Azerbaijan State Academic Philharmonic Hall

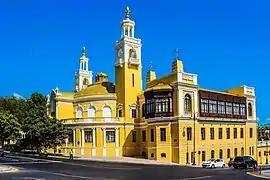

The Muslim Magomayev Azerbaijan State Academic Philharmonic Hall, located in Baku, is the main concert hall in Azerbaijan built in 1910. Since 2006 Murad Adigozalzade is the director of the Azerbaijan State Academic Philharmonic Hall.